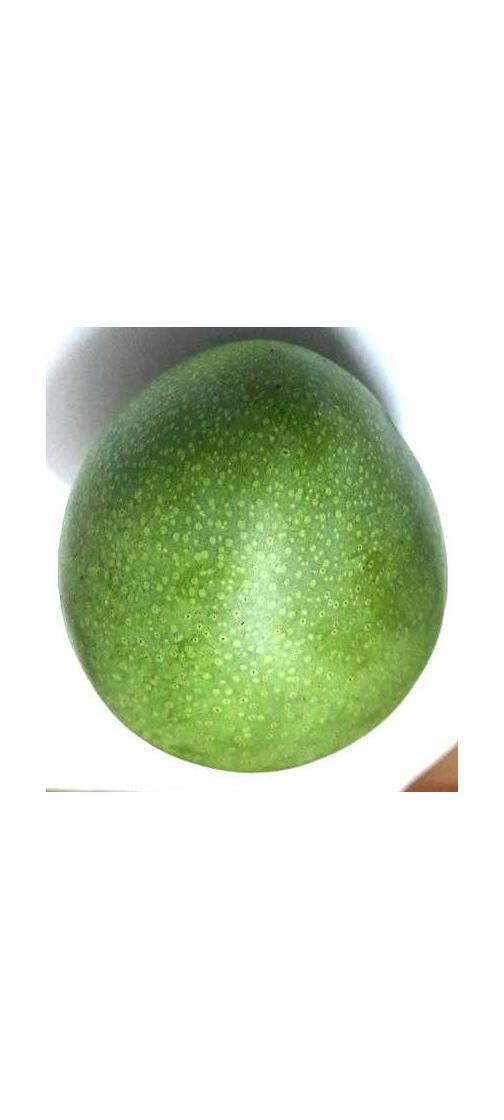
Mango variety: Ashshina Zhinuk